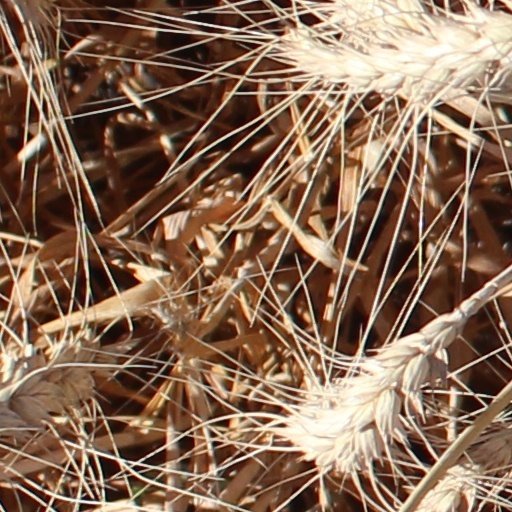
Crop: wheat